Snow blower

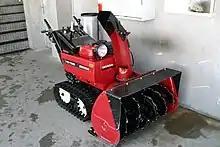
A heavy-duty walk-behind two-stage snow blower.

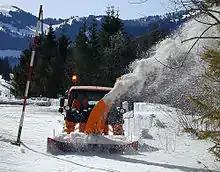
A snow blower at work in Upper Bavaria, Germany, 2005

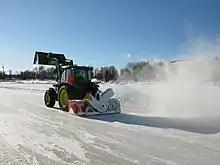
A tractor with a snow blower in Kuopio, Finland

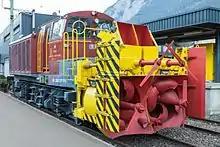
A Swiss railway snow thrower at Erstfeld railway station, 2016

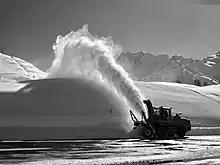
Snow thrower on Simplon Pass

A snow blower or snowblower or snow thrower is a machine for removing snow from an area where it is problematic, such as a driveway, sidewalk, roadway, railroad track, ice rink, or runway. The commonly used term "snow blower" is a misnomer, as the snow is moved using an auger or impeller instead of being blown (by air). It can use either electric power (line power or battery) or a gasoline or diesel engine to throw snow to another location or into a truck to be hauled away. This is in contrast with the action of snow plows, which push snow to the front or side. Typically, the snow is discharged to one side, but most snow throwers have a movable chute that can direct snow across the full 180 degrees of motion in front of the appliance.